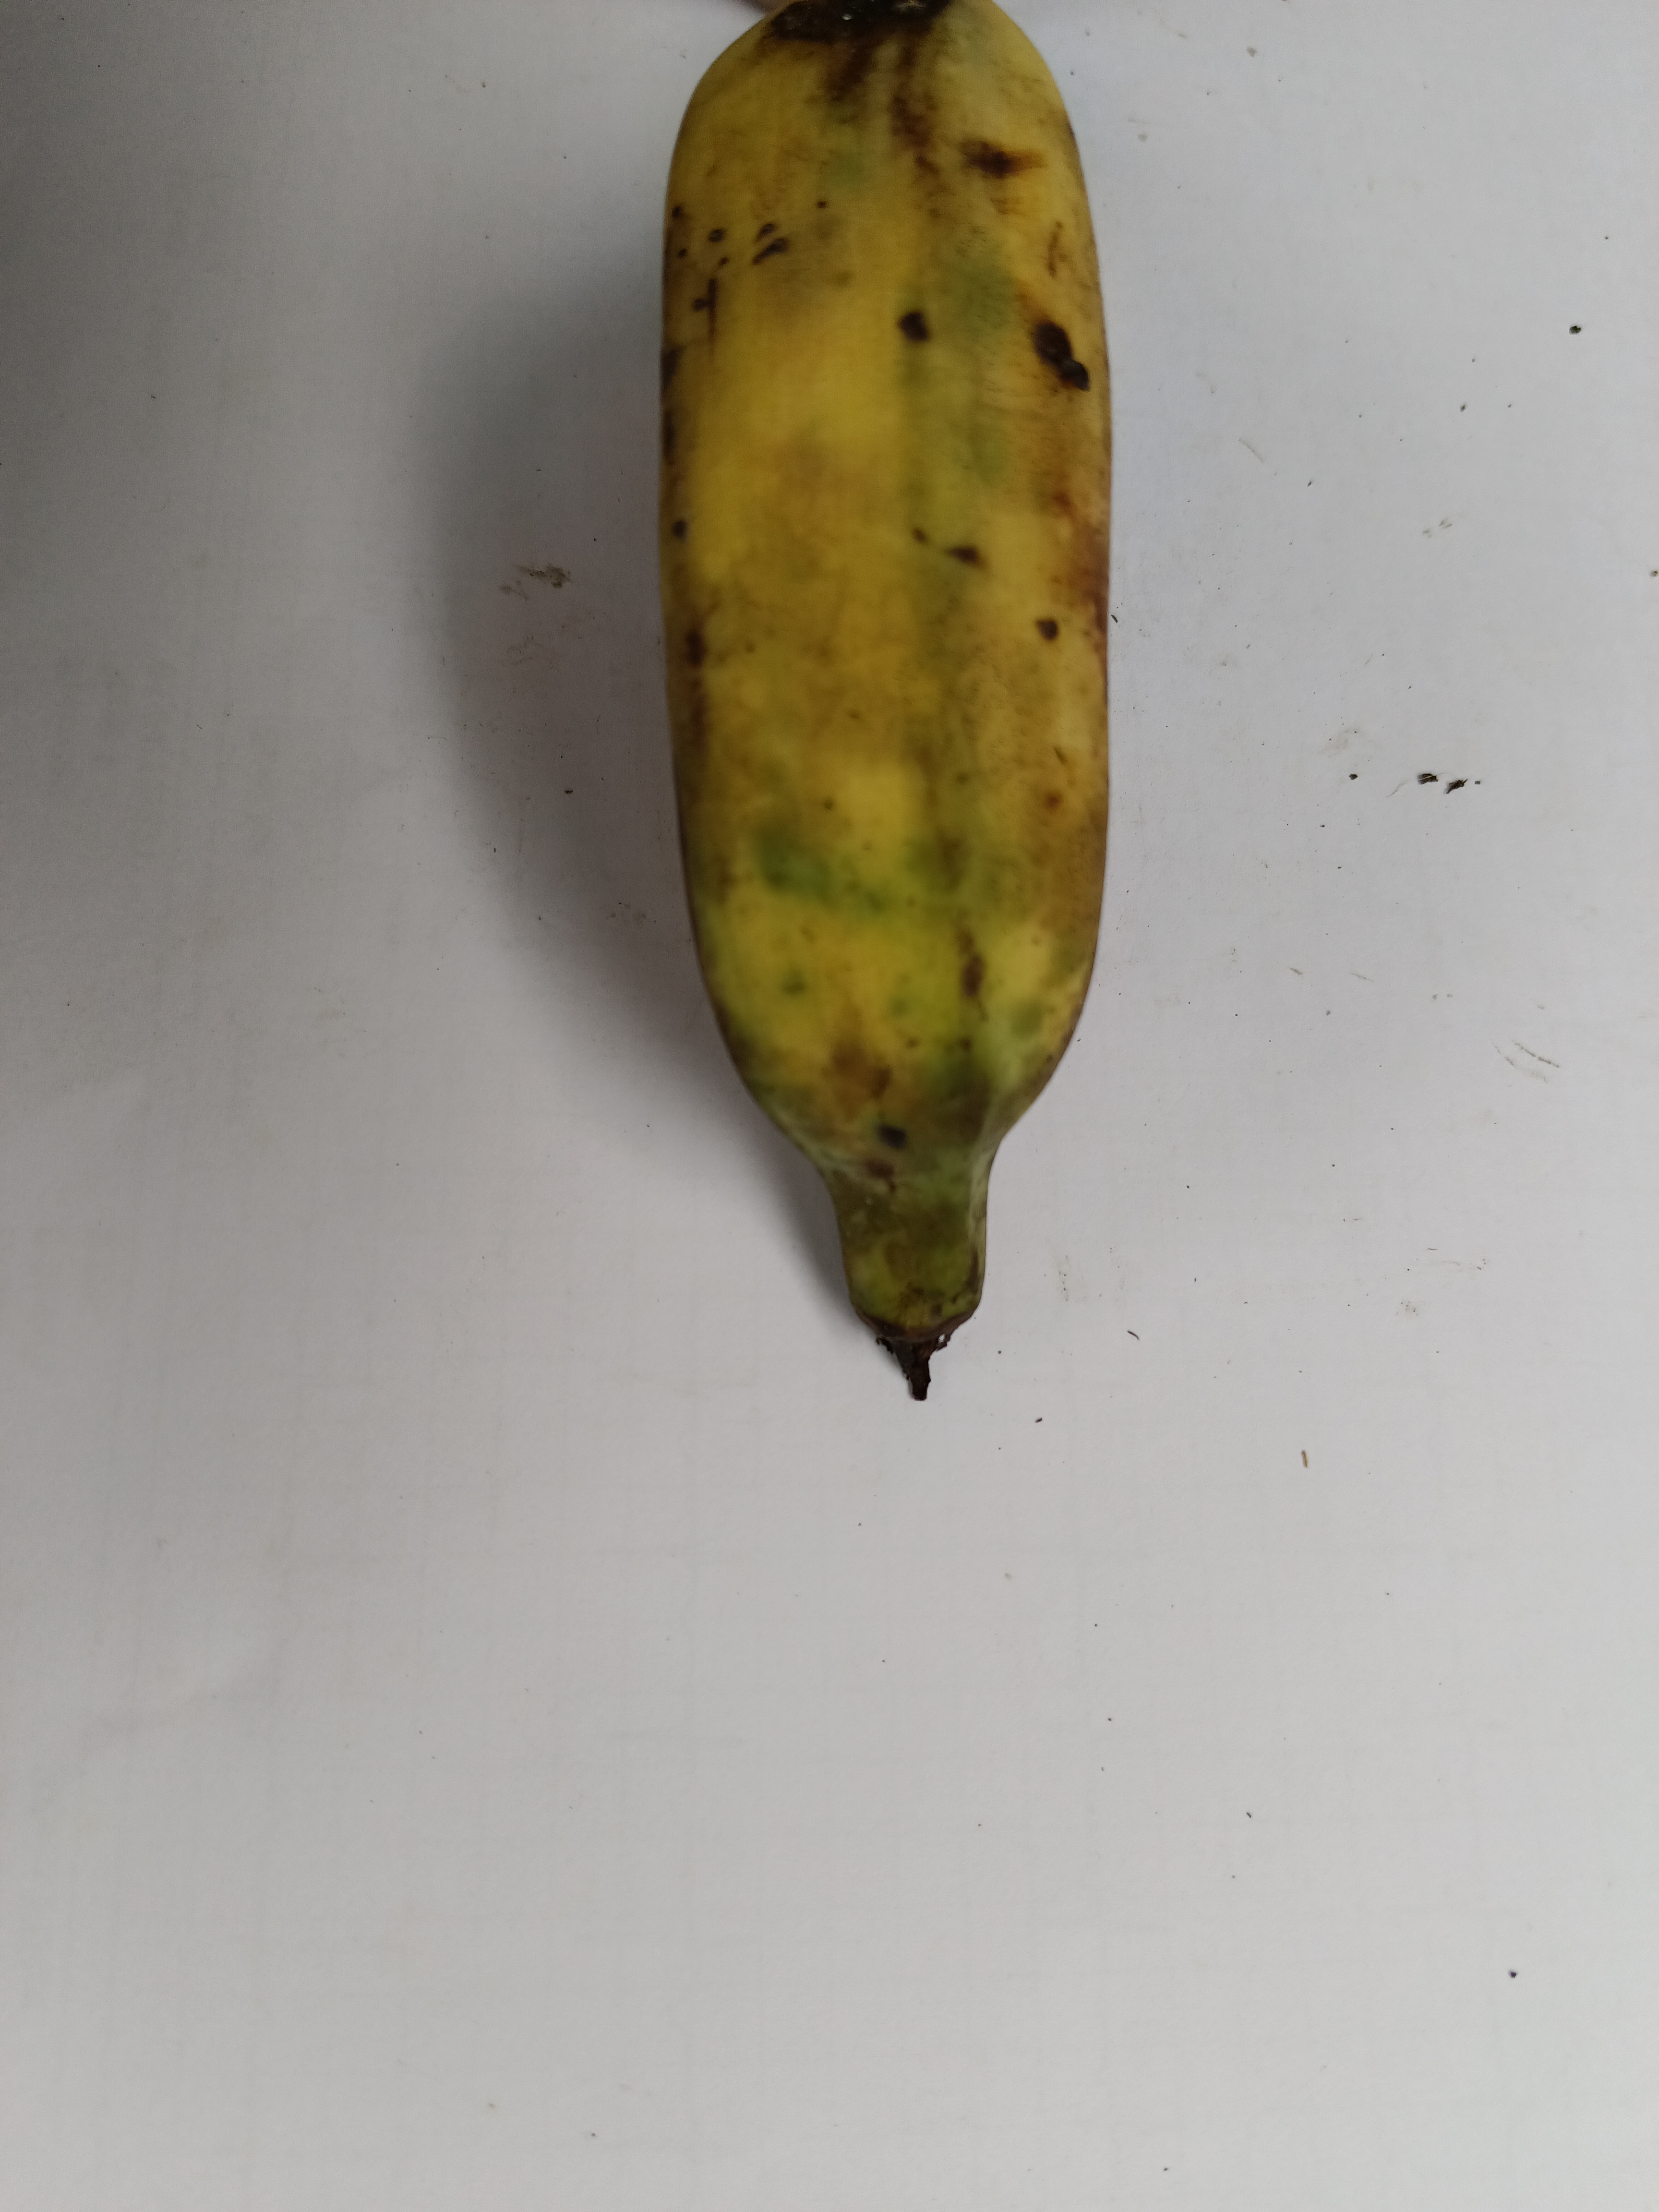
Banana variety: Deshi